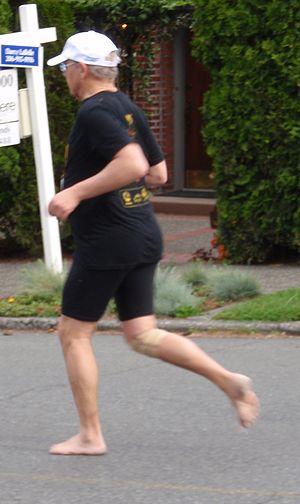
La course pieds-nus désigne le fait de courir sans chaussure. Cette pratique gagne progressivement en popularité depuis la seconde moitié du XXᵉ siècle, en marge de la communauté de la course à pied, mais aussi chez des coureurs professionnels, plusieurs champions olympiques ayant adopté cette technique. Les coureurs pieds-nus rôdés préfèrent les surfaces dures aux terrains plus doux ; quelques-uns s'aventurent même à quitter la route.